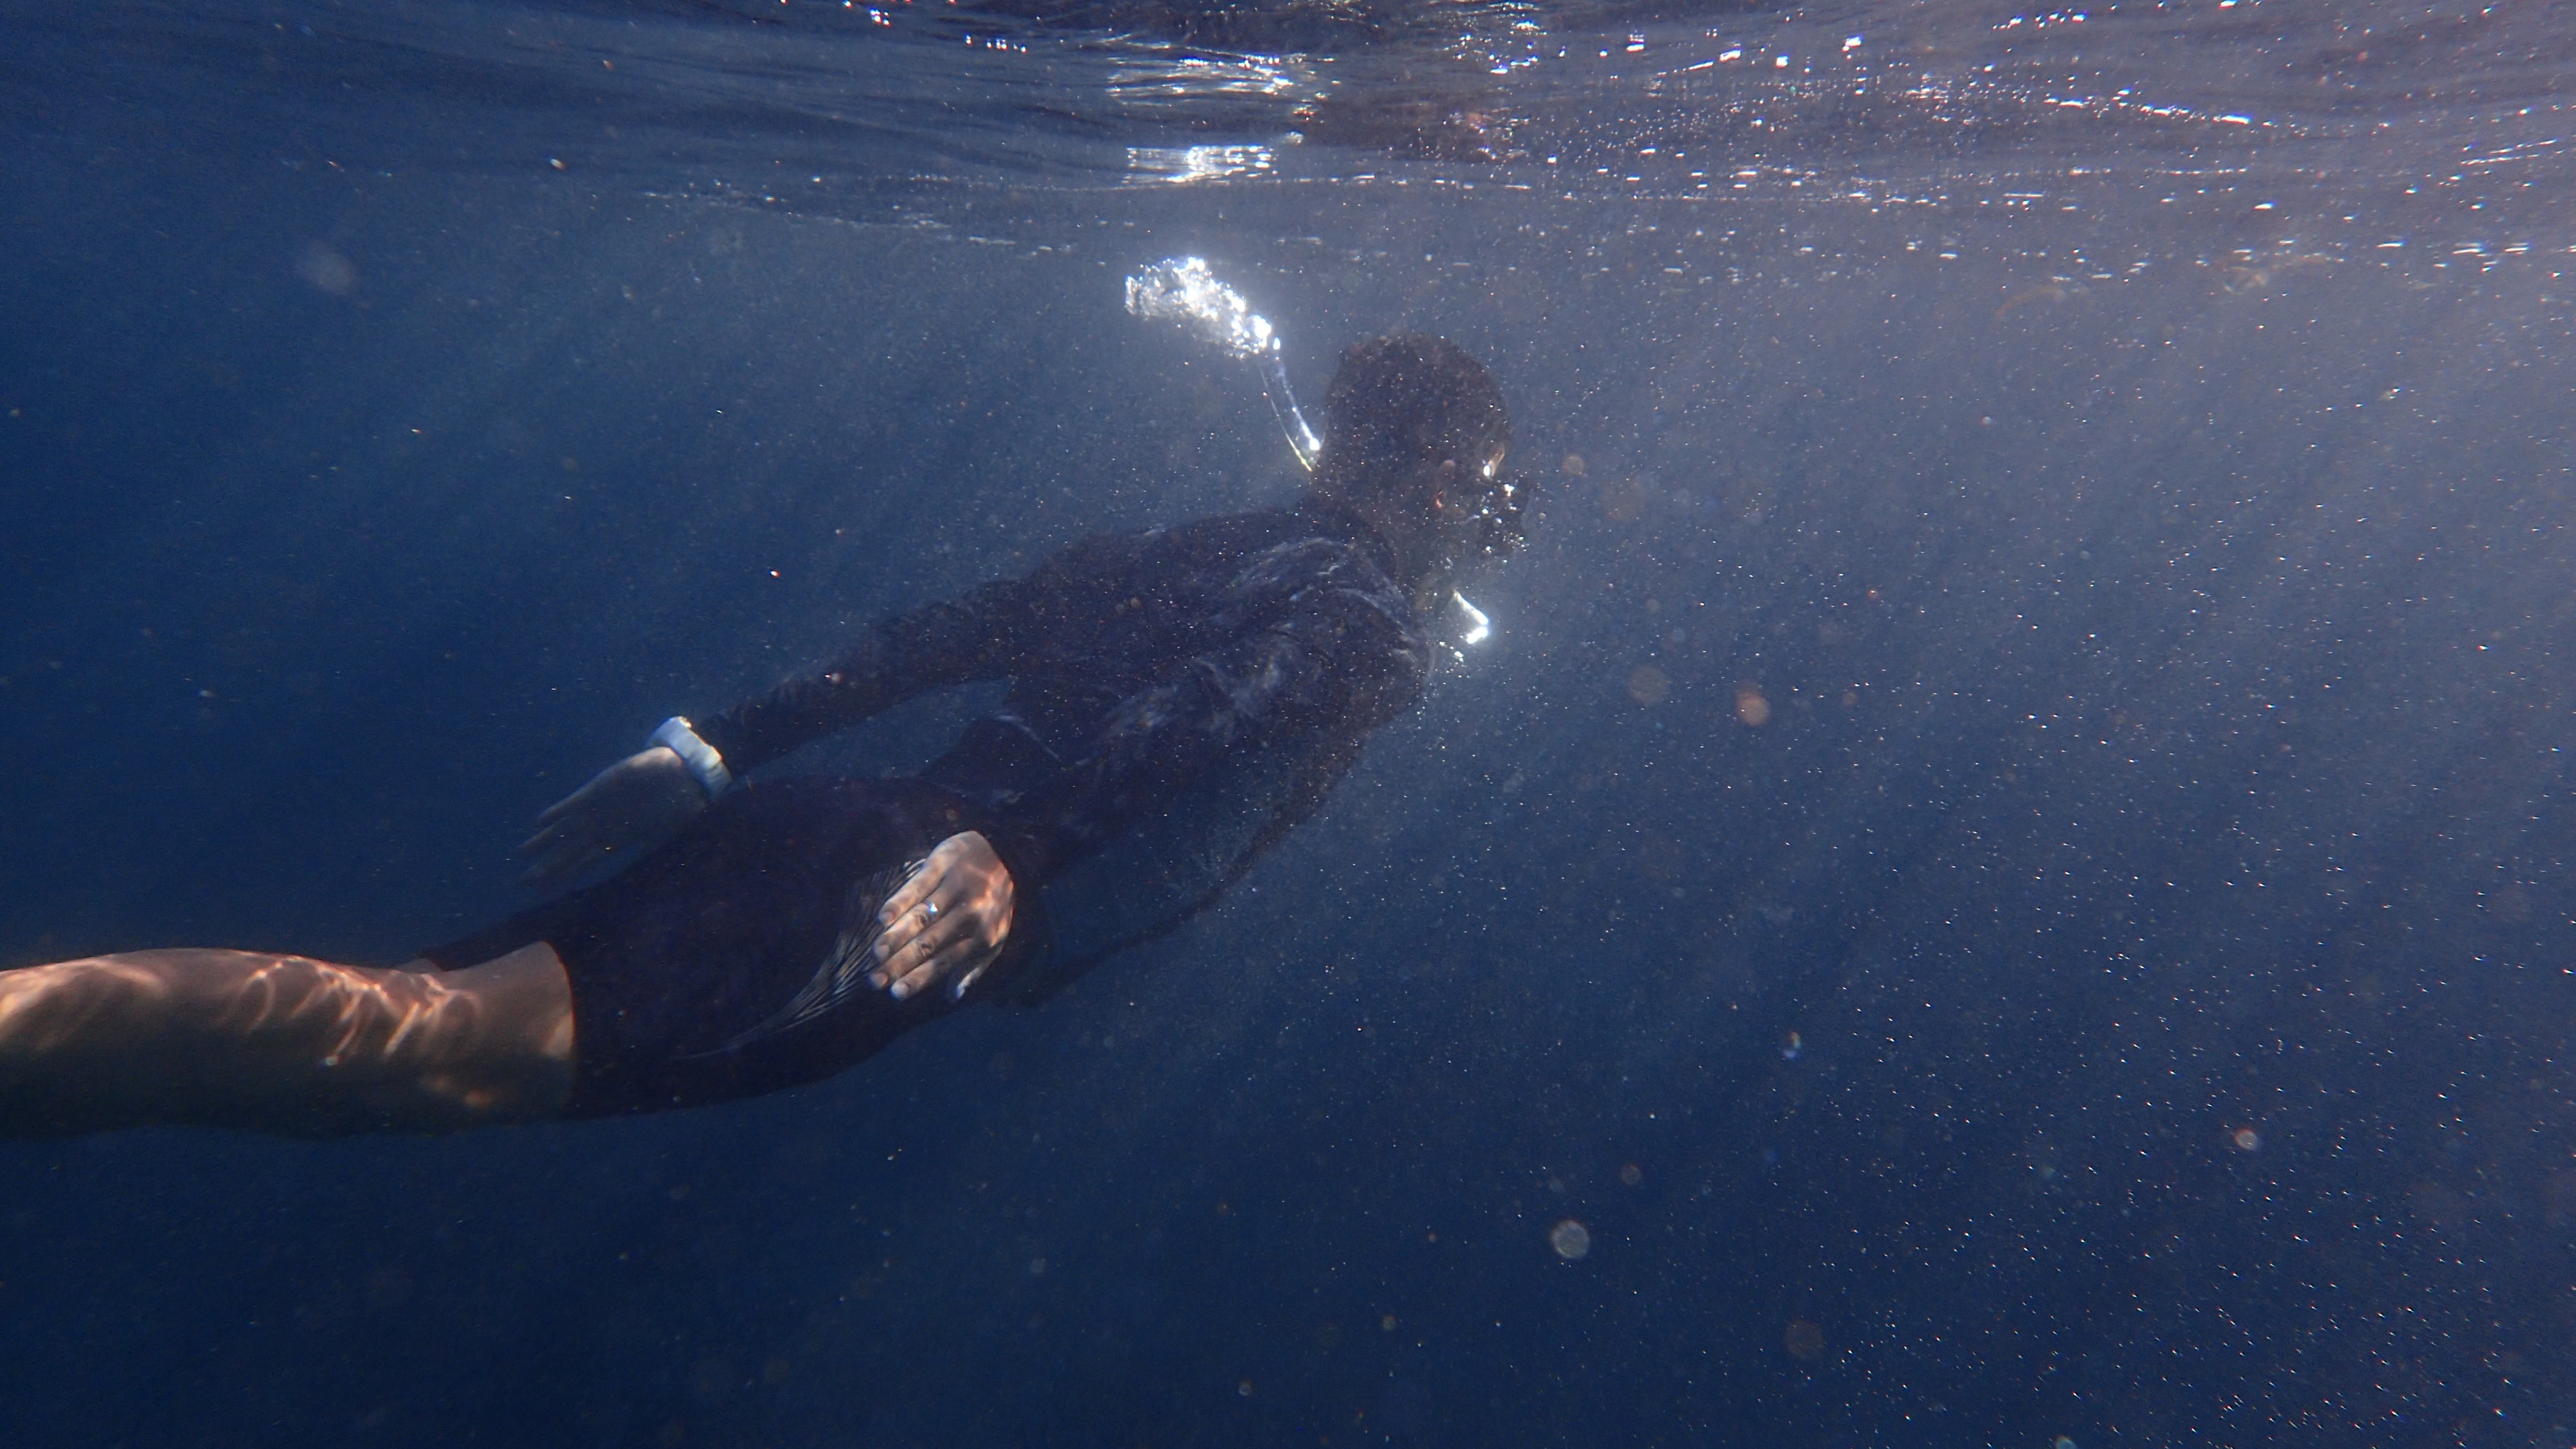
sea, ocean, wave, diving, underwater, humpback whale, freediving, water sport, marine mammal, atmosphere of earth, marine biology, sipadan, tang shui tribe, pleasure plus